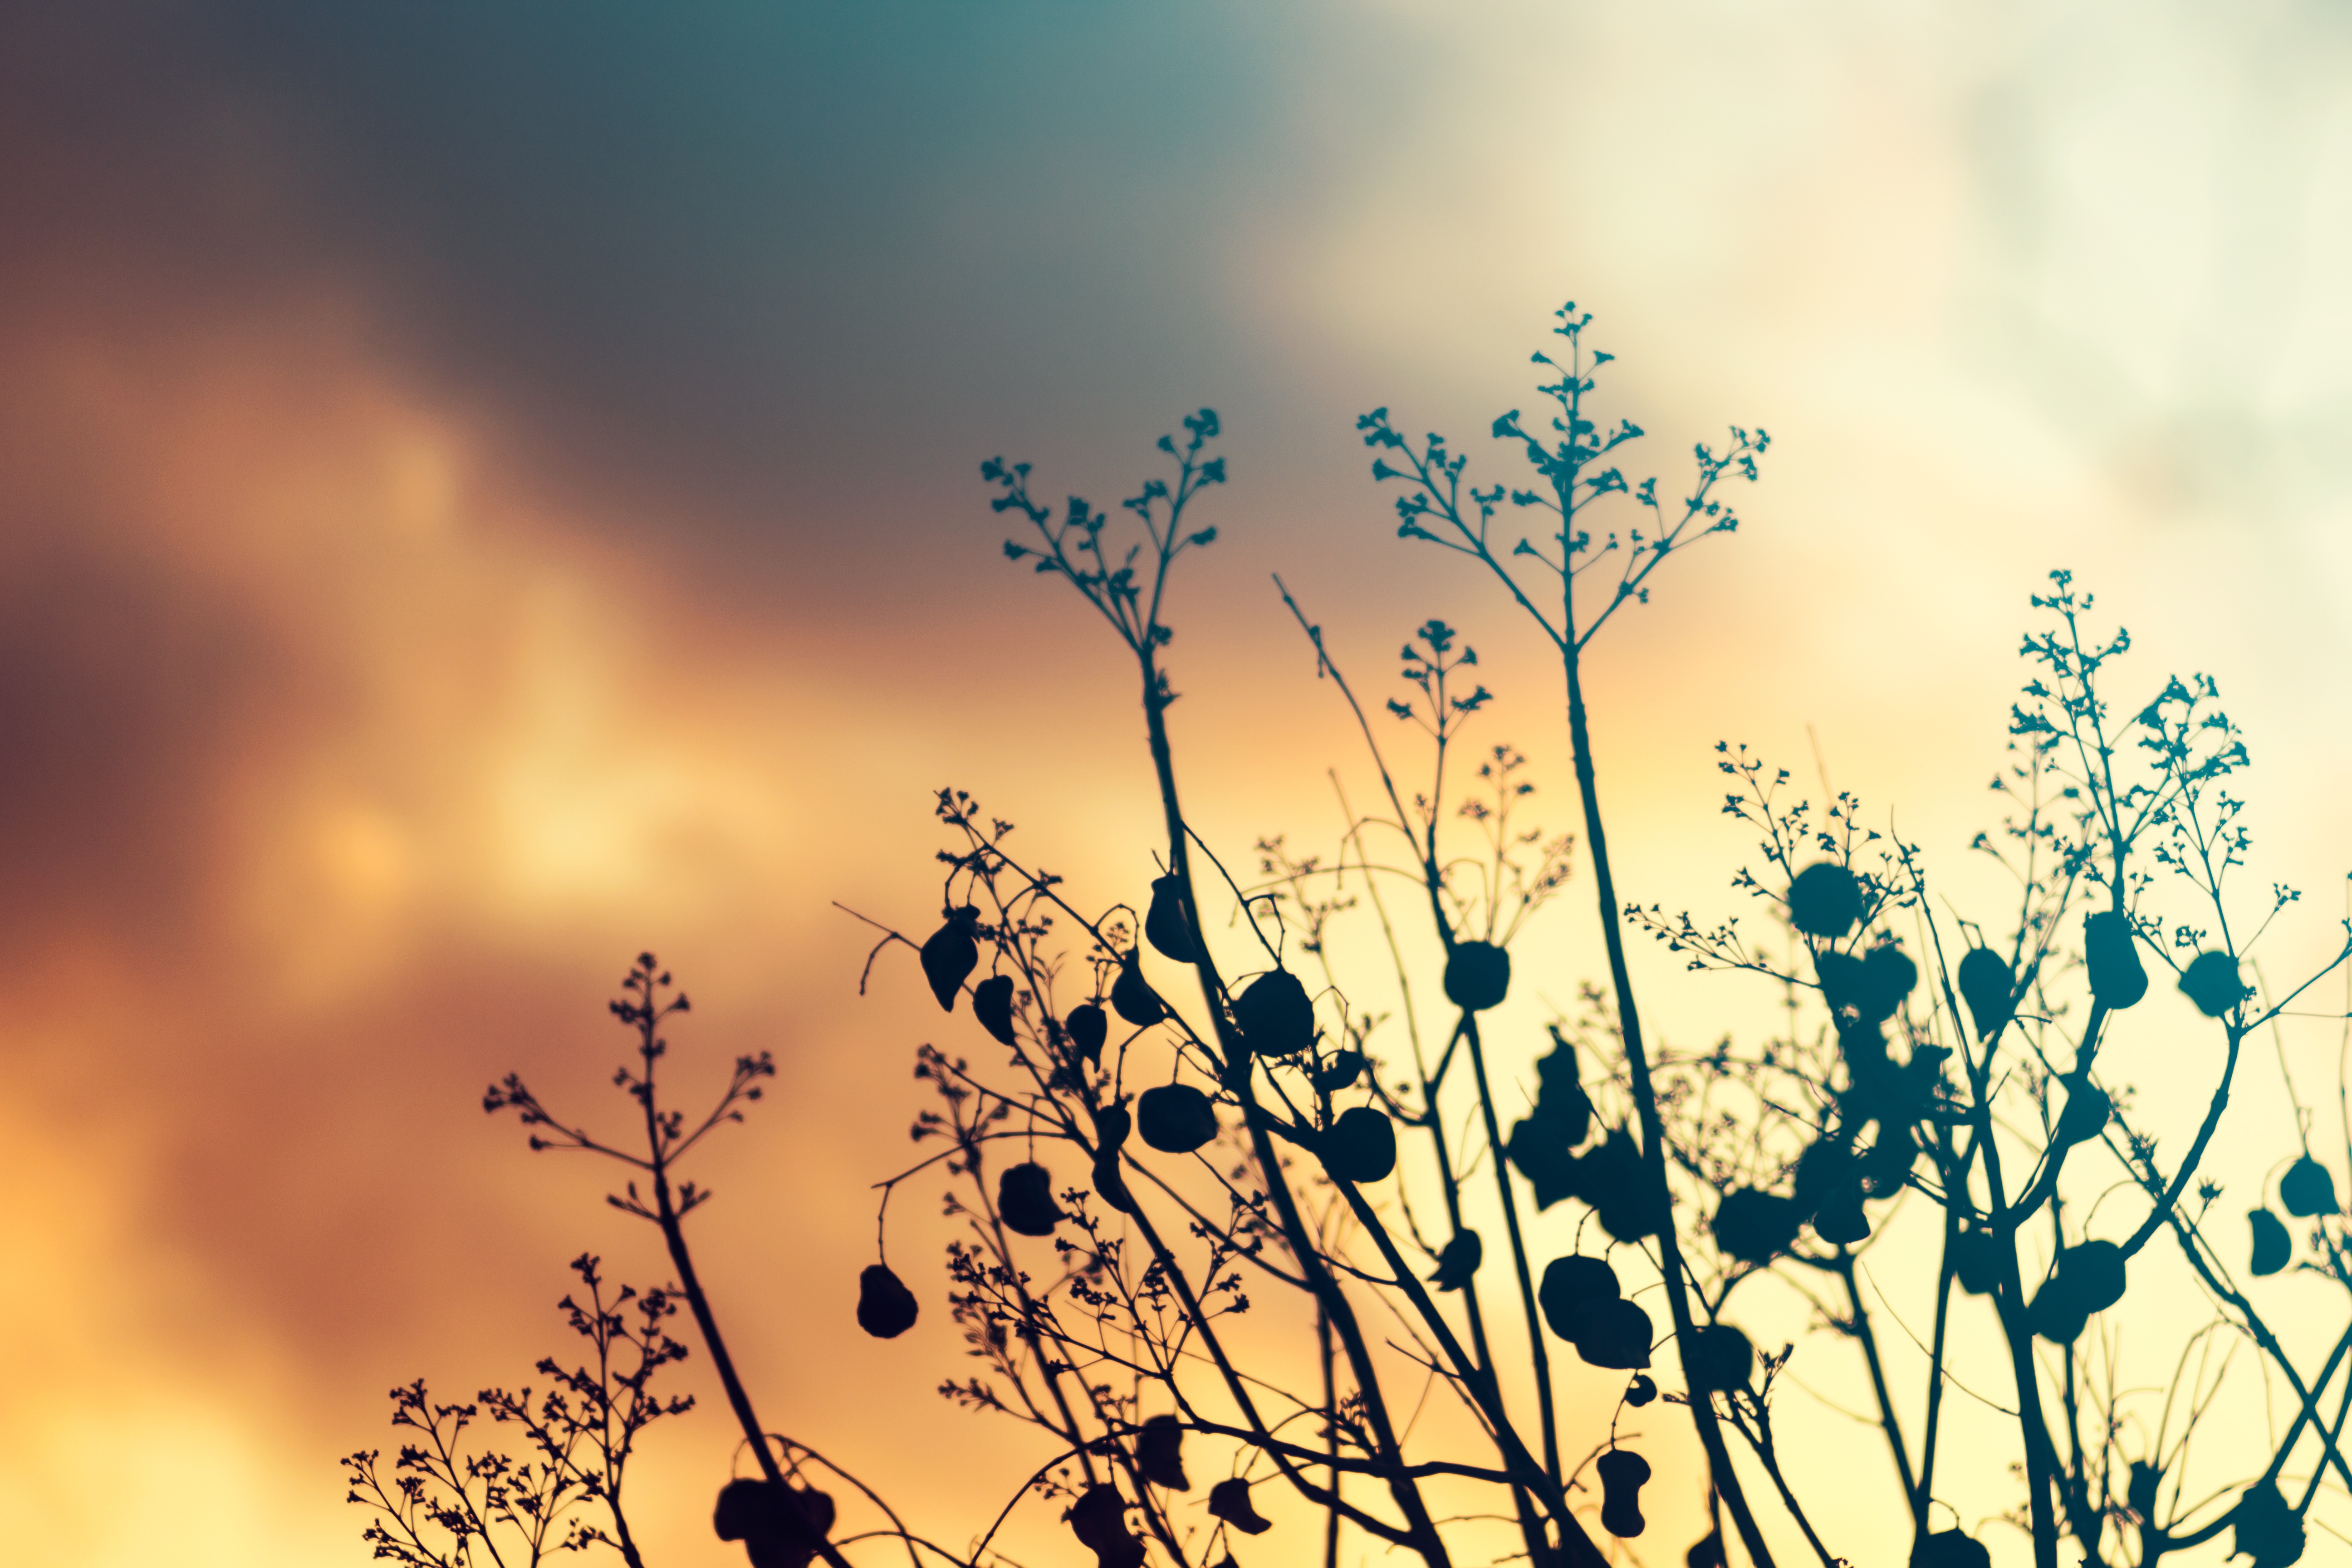
sky, nature, tree, atmospheric phenomenon, branch, atmosphere, plant, grass, morning, flower, sunlight, cloud, leaf, sunset, grass family, evening, autumn, computer wallpaper, dawn